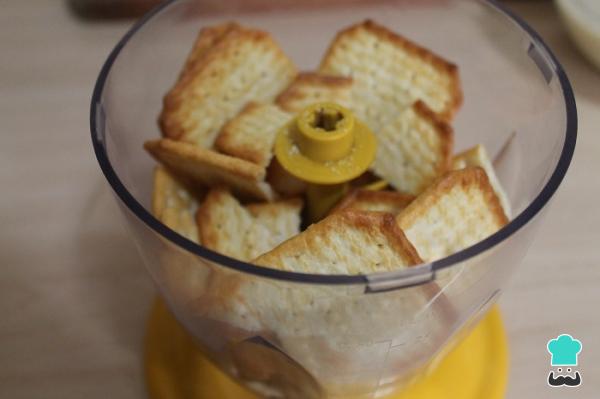
A esta tarta de salmón ahumado le podemos hacer una base o no, según la vayamos a utilizar para canapés o como entrante para servir en un plato. En el caso de que queramos hacer una base, primero, troceamos y picamos las galletas ya sea con una picadora o metiendo las galletas en una bolsa de plástico y pasando un rodillo por encima hasta que se conviertan en polvo.